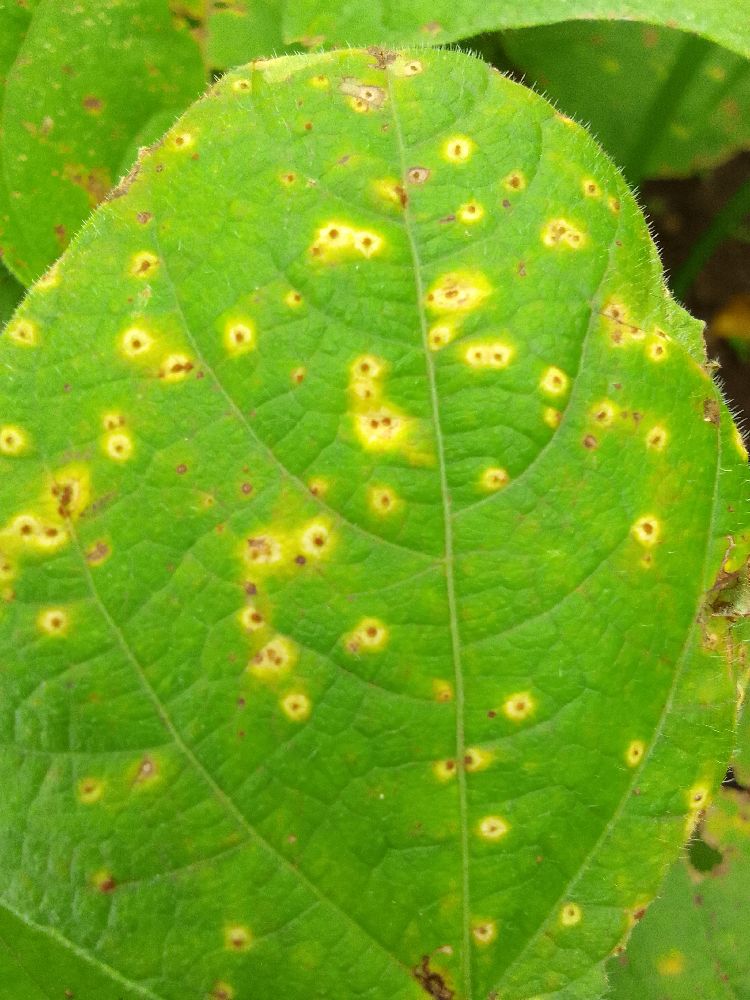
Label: rust